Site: brandenburg
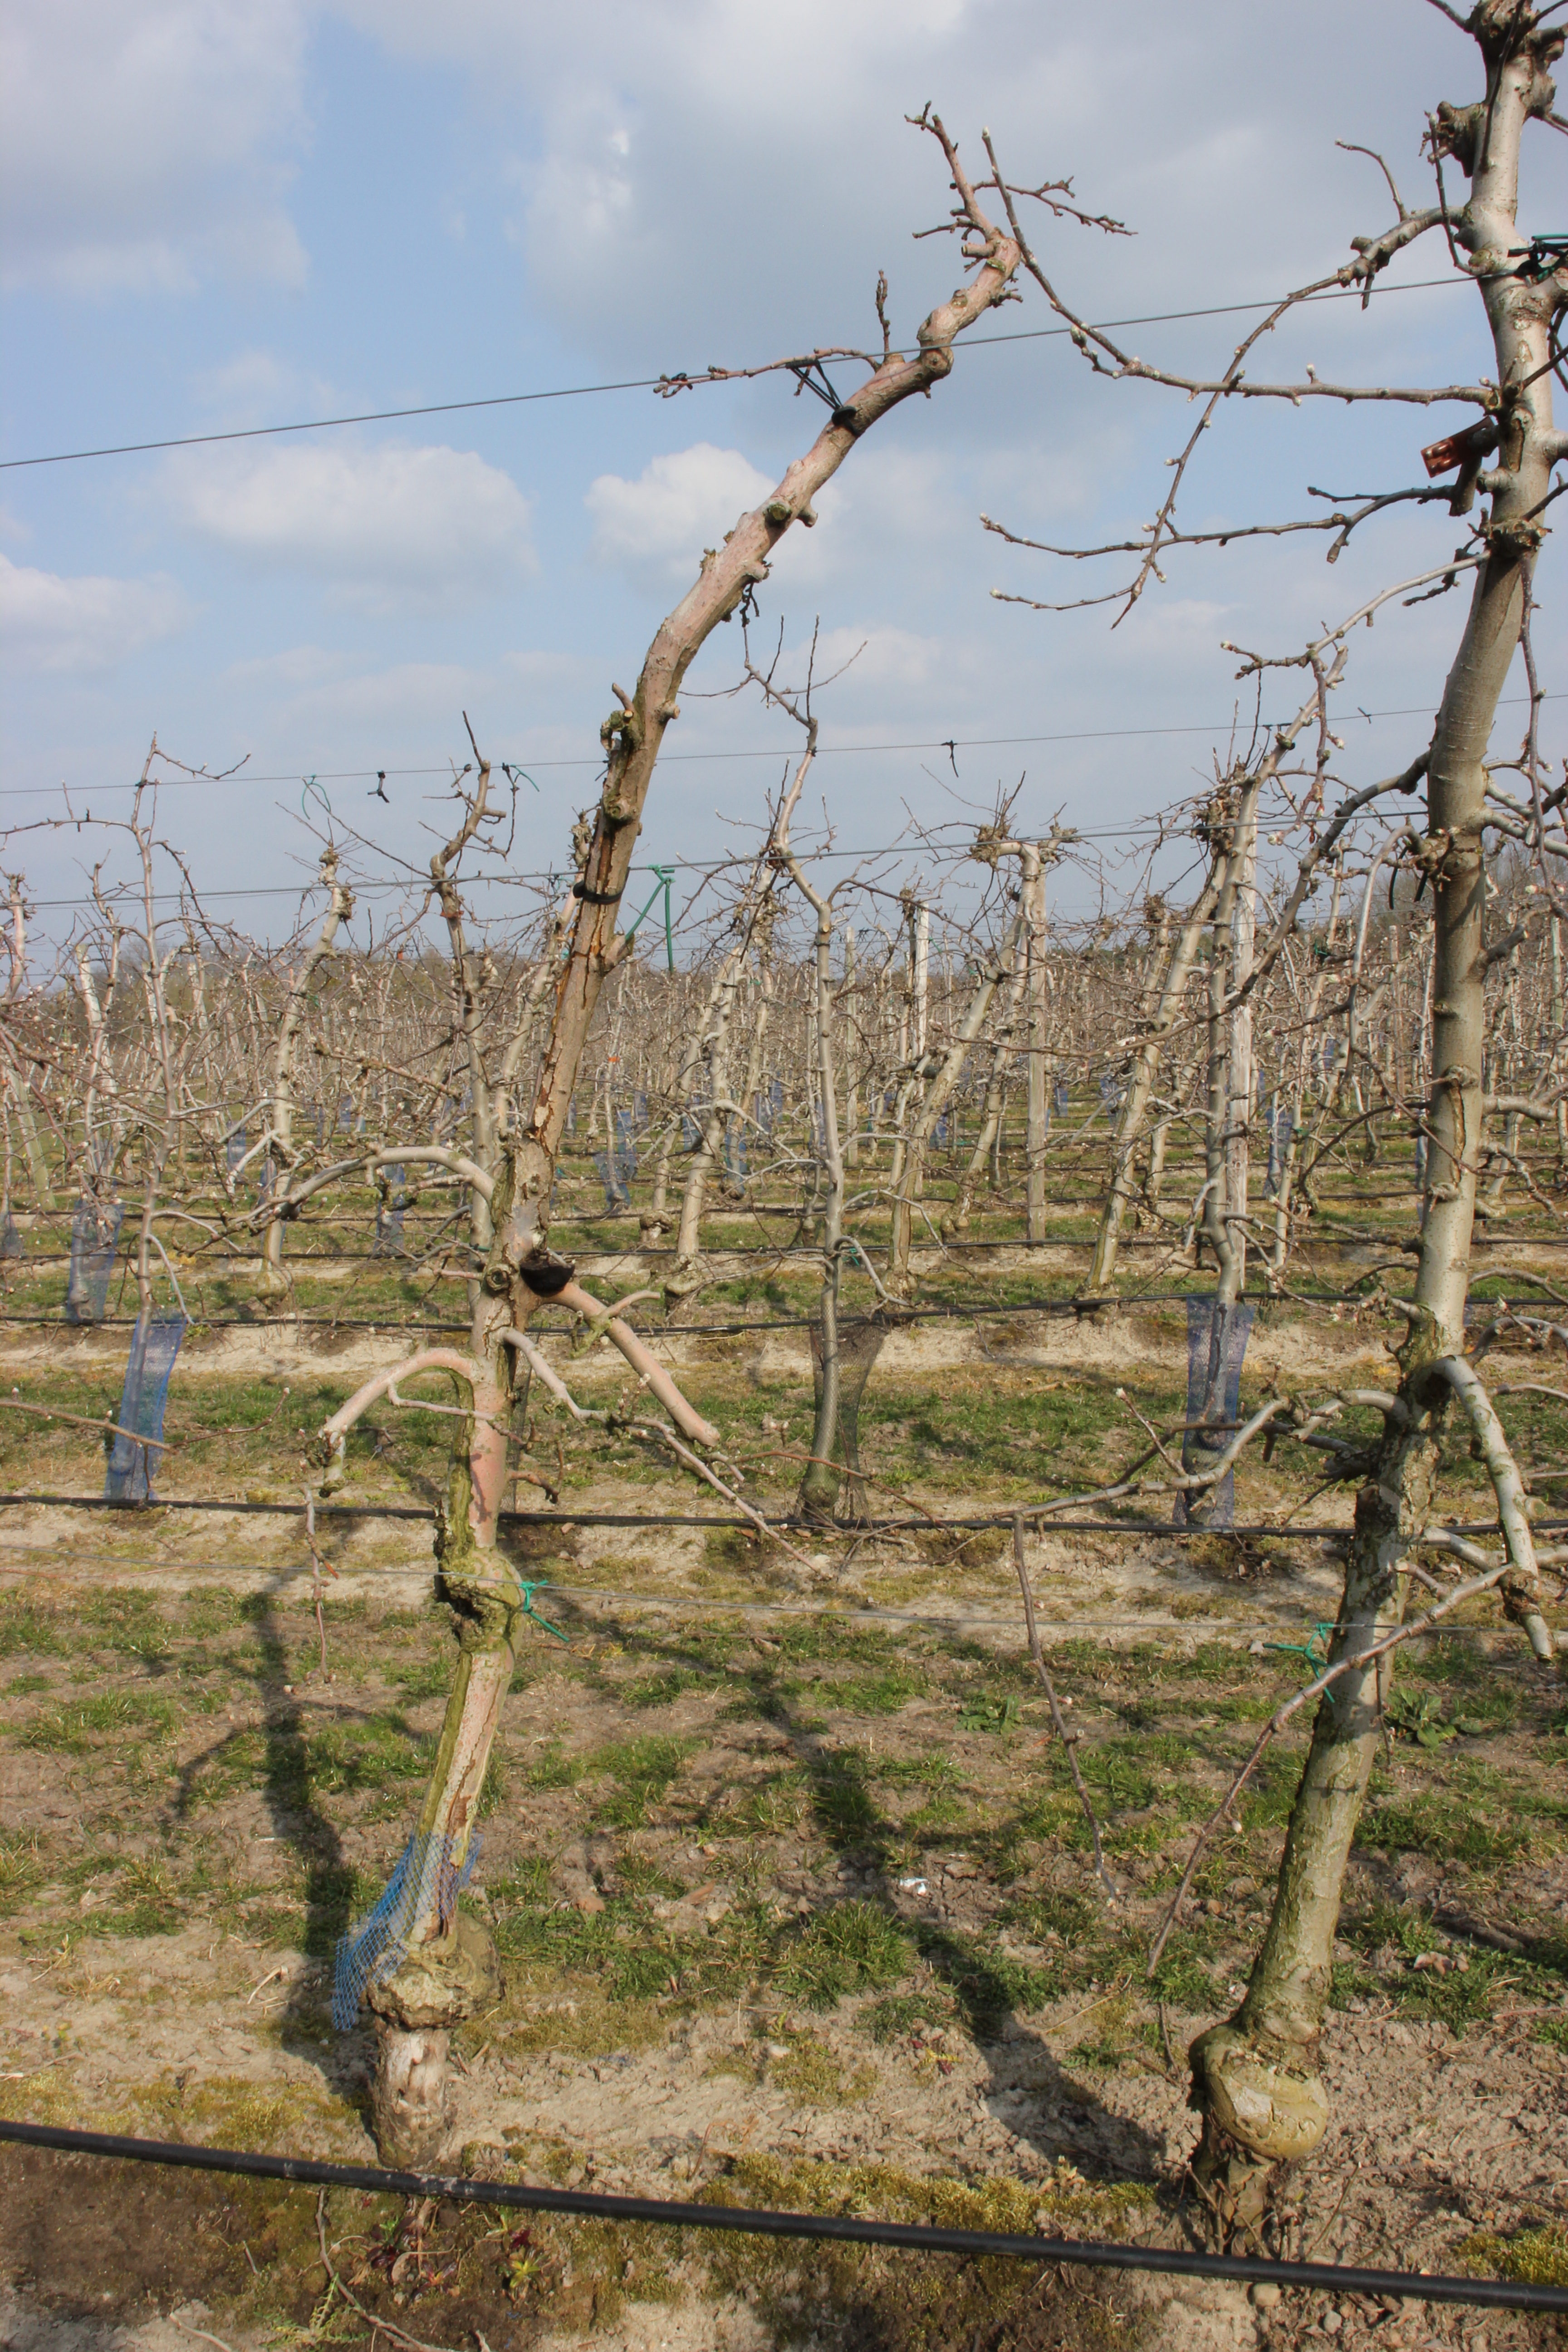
Growth stage (BBCH 03): Bud development